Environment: lab
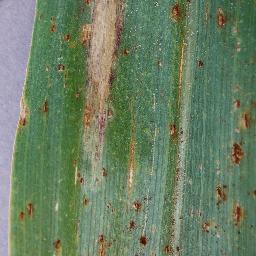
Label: northern_corn_leaf_blight